Pedro Henrique (footballer, born January 1992)

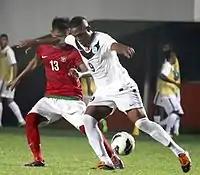
Pedro at the 2013 Southeast Asian Games

Pedro started his career with Timor-Leste national under-23 football team in 2013 at the 2013 Southeast Asian Games. He made his debut for the U-23 side in a 3–1 loss against Thailand U-23 and scored his first goal in a 3–2 win over Cambodia U-23. He also made appearances in a 3–1 loss against Myanmar U-23 and in a 0–0 draw against Indonesia U-23.